Maxim Trankov

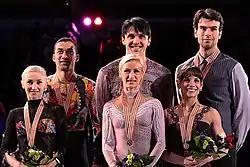
Volosozhar and Trankov at the 2013 World Championships podium.

In preparation for the 2012–13 season, the pair spent nearly three months in the U.S. in the summer of 2012 and then spent some time training in Italy. Volosozhar/Trankov won both of their Grand Prix assignments, the 2012 Skate America and the 2012 Cup of Russia, and qualified for the 2012–13 Grand Prix Final in Sochi, Russia. At the Final, they were first in the short program, second in the long program, and won the gold medal ahead of Russian teammates Vera Bazarova / Yuri Larionov. Volosozhar/Trankov then won their second national title, at the 2013 Russian Championships.